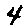
Label: 4